Jin Boyang

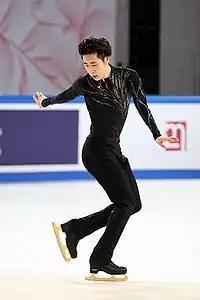
Jin at the 2019 Cup of China

Rika Kihira, one of Jin's new training mates, interviewed that Jin inspired her a lot. She continued, "I witnessed him starting off from doubles, and now he's showing us stunning jumps like Quad Lutz. There's a lot that I can learn from him in off-ice too."